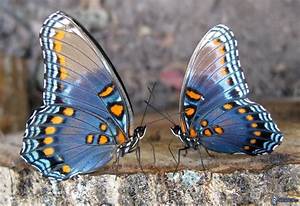
Label: farfalla